Andrew J. Comstock

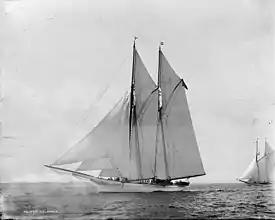
Yacht "Columbia" was in the second America's Cup race in 1871.

Captain Comstock was and experienced sailing yachtsman having served for more than 27 years. His yachting career began in 1845 when he was a mate on the schooner-yacht "Cygnet", which was commanded by his brother Peter. This yacht defeated several competitors in a race near Hoboken, New Jersey. He next commanded the yacht "Sylvie" with Captain Stebbins as the owner. In 1858, he sailed and won four races with the yacht "Mallory" owned by Captain Bache of New York. In the 1860s he was master of the yacht "Calypso". He won a race on the "Haze" owned by John E. Devlin of New York.